Kuwait Airways

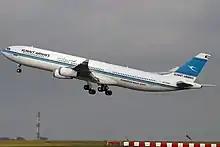
A Kuwait Airways Airbus A340-300 takes off from Charles de Gaulle Airport in 2014. The carrier received the first aircraft of the type in March 1995.

In July 1996, the carrier modified a previous order that included Boeing 747 aircraft, and placed an order worth million for two Boeing 777-200s, with purchase rights for another aircraft of the type. The operation made Kuwait Airways the customer of the type worldwide. The airframer handed over the first Boeing 777-200 in early 1998. In December 1998, a code-share agreement was signed with Trans World Airlines to begin in the spring of 1999.